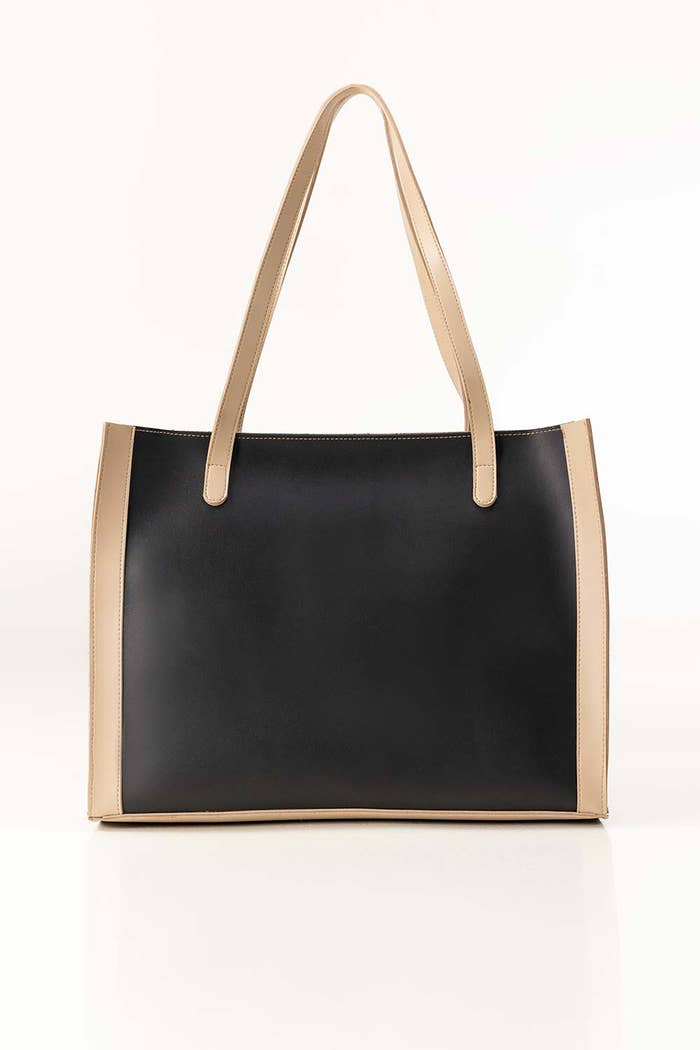
black beige leather tote bag